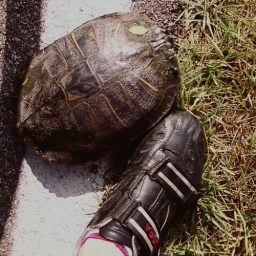
big turtle in the road